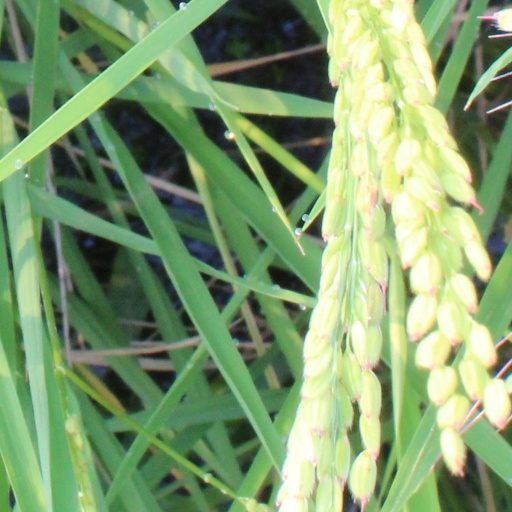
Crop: rice